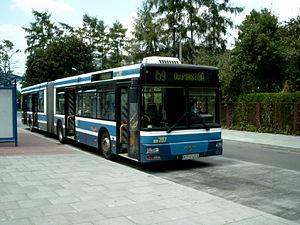
La ville de Cracovie compte 757 430 habitants. Les transports publics sont gérés et financés par la ZIKiT, et effectués majoritairement par la MPK. Le premier opérateur privé, choisi à la suite d'un appel d'offres, a été introduit le 1ᵉʳ mai 2008. Il s'agit d'Egged-Mobilis.